Labasa

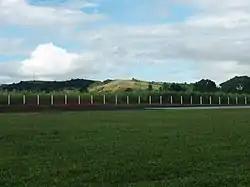
Labasa airport

The surrounding areas of Labasa are mostly farming areas, which contribute to much of the industry in the town. The largest crop grown is sugar cane. The large Fiji Sugar Corporation-1894 sugar mill on the outskirts of Labasa town is the only such mill on the island.